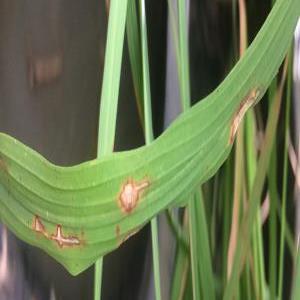
Disease: Blast